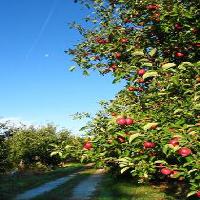
Weather: sun or clear